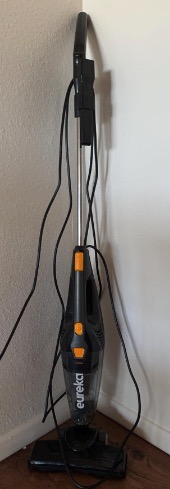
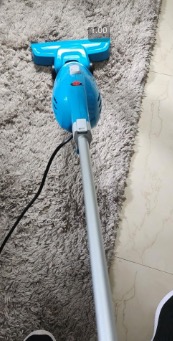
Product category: items_vacuum
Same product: no